Grover Norquist

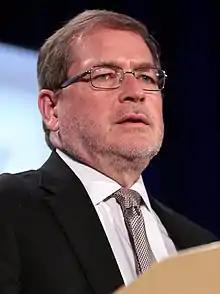
Norquist in 2017

Grover Glenn Norquist (born October 19, 1956) is an American political activist and anti-tax advocate who is founder and president of Americans for Tax Reform, an organization that opposes all tax increases. A Republican, he is the primary promoter of the Taxpayer Protection Pledge, a pledge signed by lawmakers who agree to oppose increases in marginal income tax rates for individuals and businesses, and net reductions or eliminations of deductions and credits without a matching reduced tax rate. Prior to the November 2012 election, the pledge was signed by 95% of all Republican members of Congress and all but one of the candidates running for the 2012 Republican presidential nomination.